National Tribune

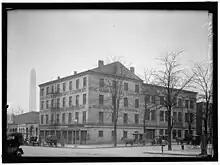
Building in Washington

The "National Tribune" was first published in 1877. Its owner and editor was George E. Lemon. The paper was headquartered at 615 Fifteenth St. NW, Washington, D.C., in an area considered "D.C.'s Newspaper Row", located just five blocks from the White House. The 8-page, 18" by 23"-sheet newspaper was distributed every Thursday, year-round. An annual subscription for the monthly journal was $1.00; one copy was 10 cents. By 1890, the yearly circulation was 135,342. On August 20, 1881, through July 12, 1917, the paper evolved into a weekly publication. Its main subscribers were war veterans. The title, "The National Tribune" was used from 1877 to 1917 before it was restructured. An alternative title was "United States National Tribune".